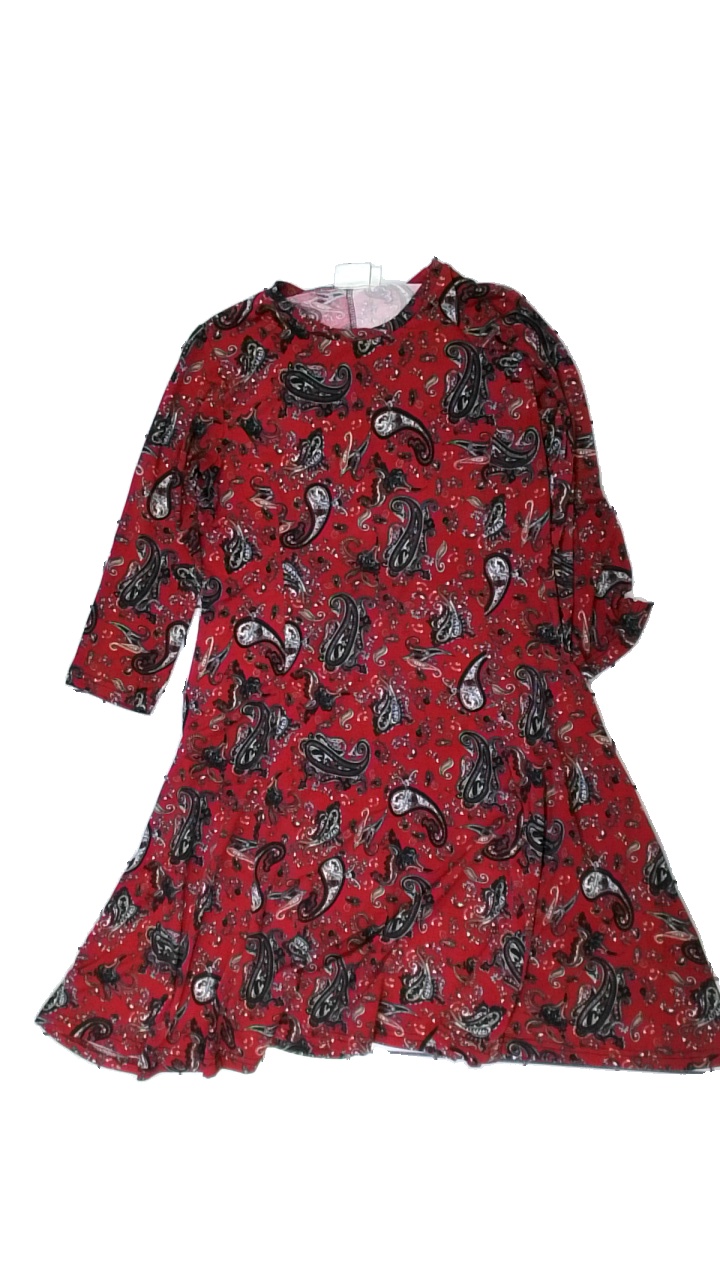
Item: Dress (Ladies)
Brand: Isolde
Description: paisley mönstrad klänning
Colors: Black, Multicolor, Red, White
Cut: Regular
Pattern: Other
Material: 100% polyester
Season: Summer
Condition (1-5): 5
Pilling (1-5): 5
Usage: Reuse
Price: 50-100